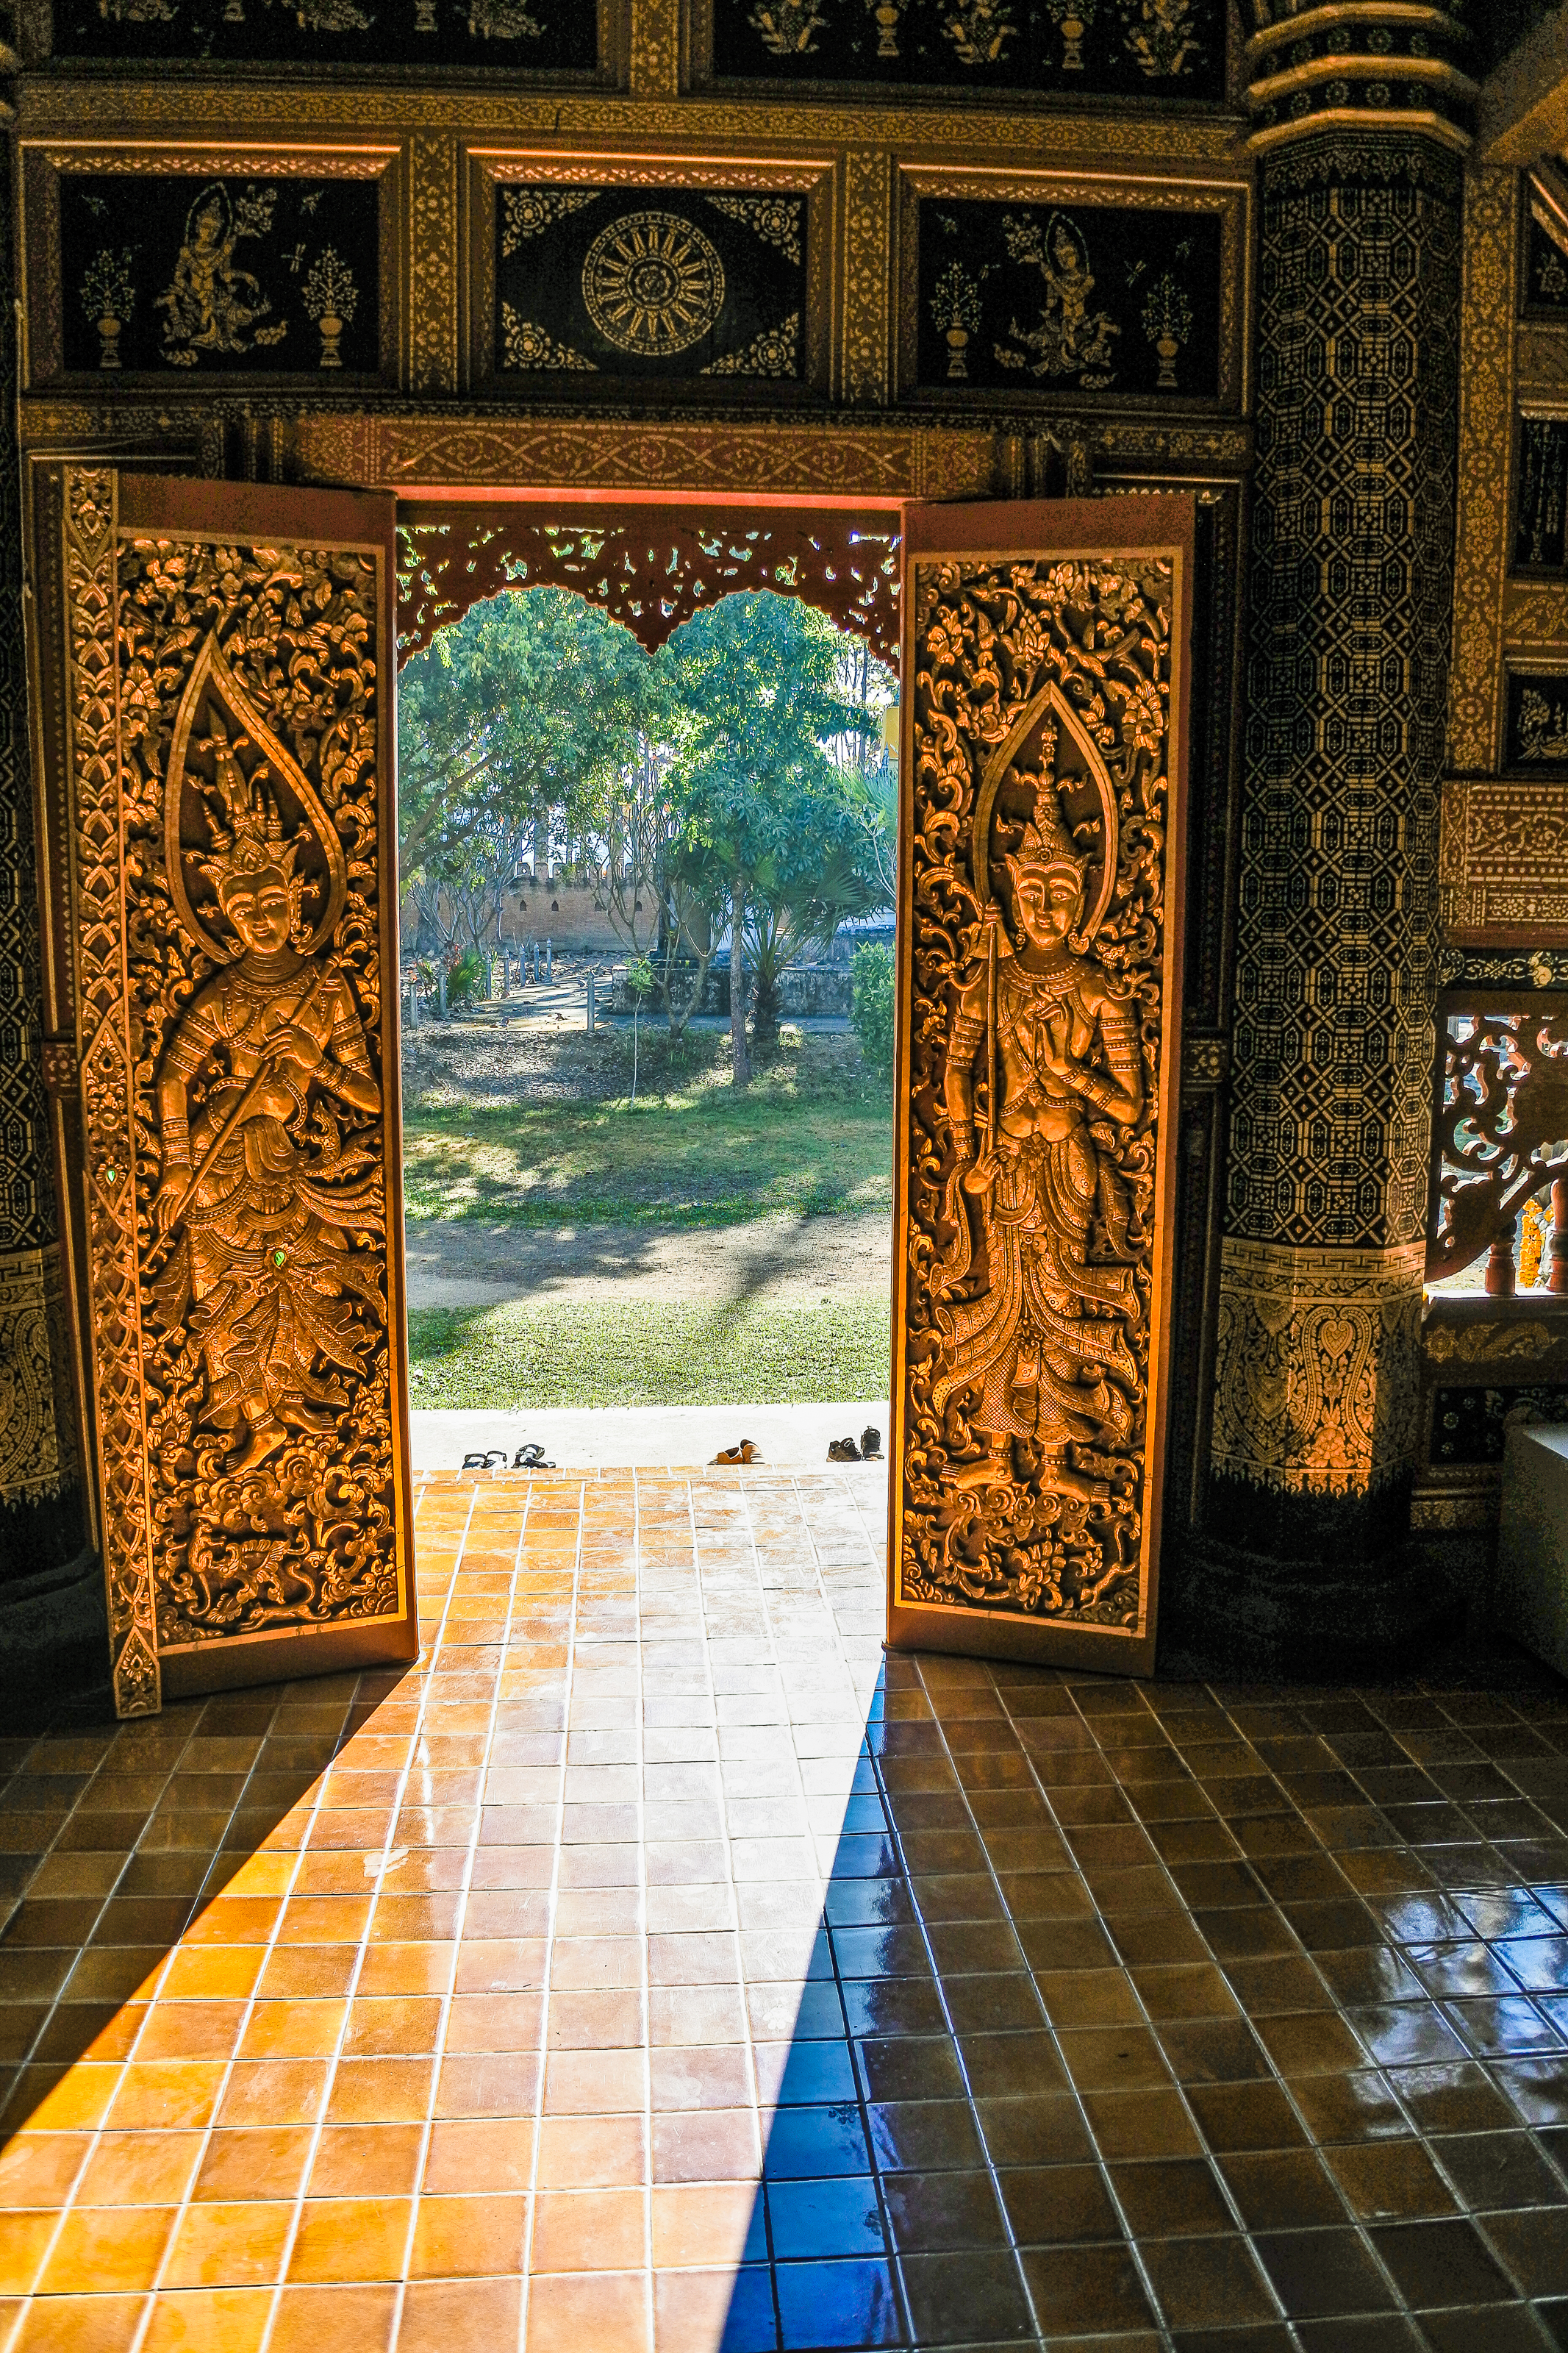
archaeological site, northern, building, beautiful, son, buddha, thailand, golden, pai, landmark, sky, old, oriental, heritage, thai, history, spirituality, ancient, hong, traditional, style, worship, religious, don, city, north, tourism, monument, gold, mae, tourist, world, architecture, art, chai, famous, green, asia, asian, sri, wat, buddhism, religion, green background, monastery, attraction, culture, buddhist, temple, travel, floor, tile, flooring, wall, majorelle blue, arch, room, mosaic, interior design, door, painting, mural, wood, house, carpet, visual arts, tourist attraction, palace, ceiling